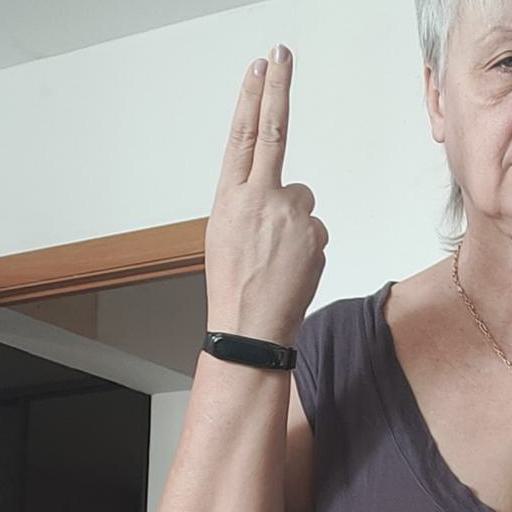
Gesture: two_up_inverted